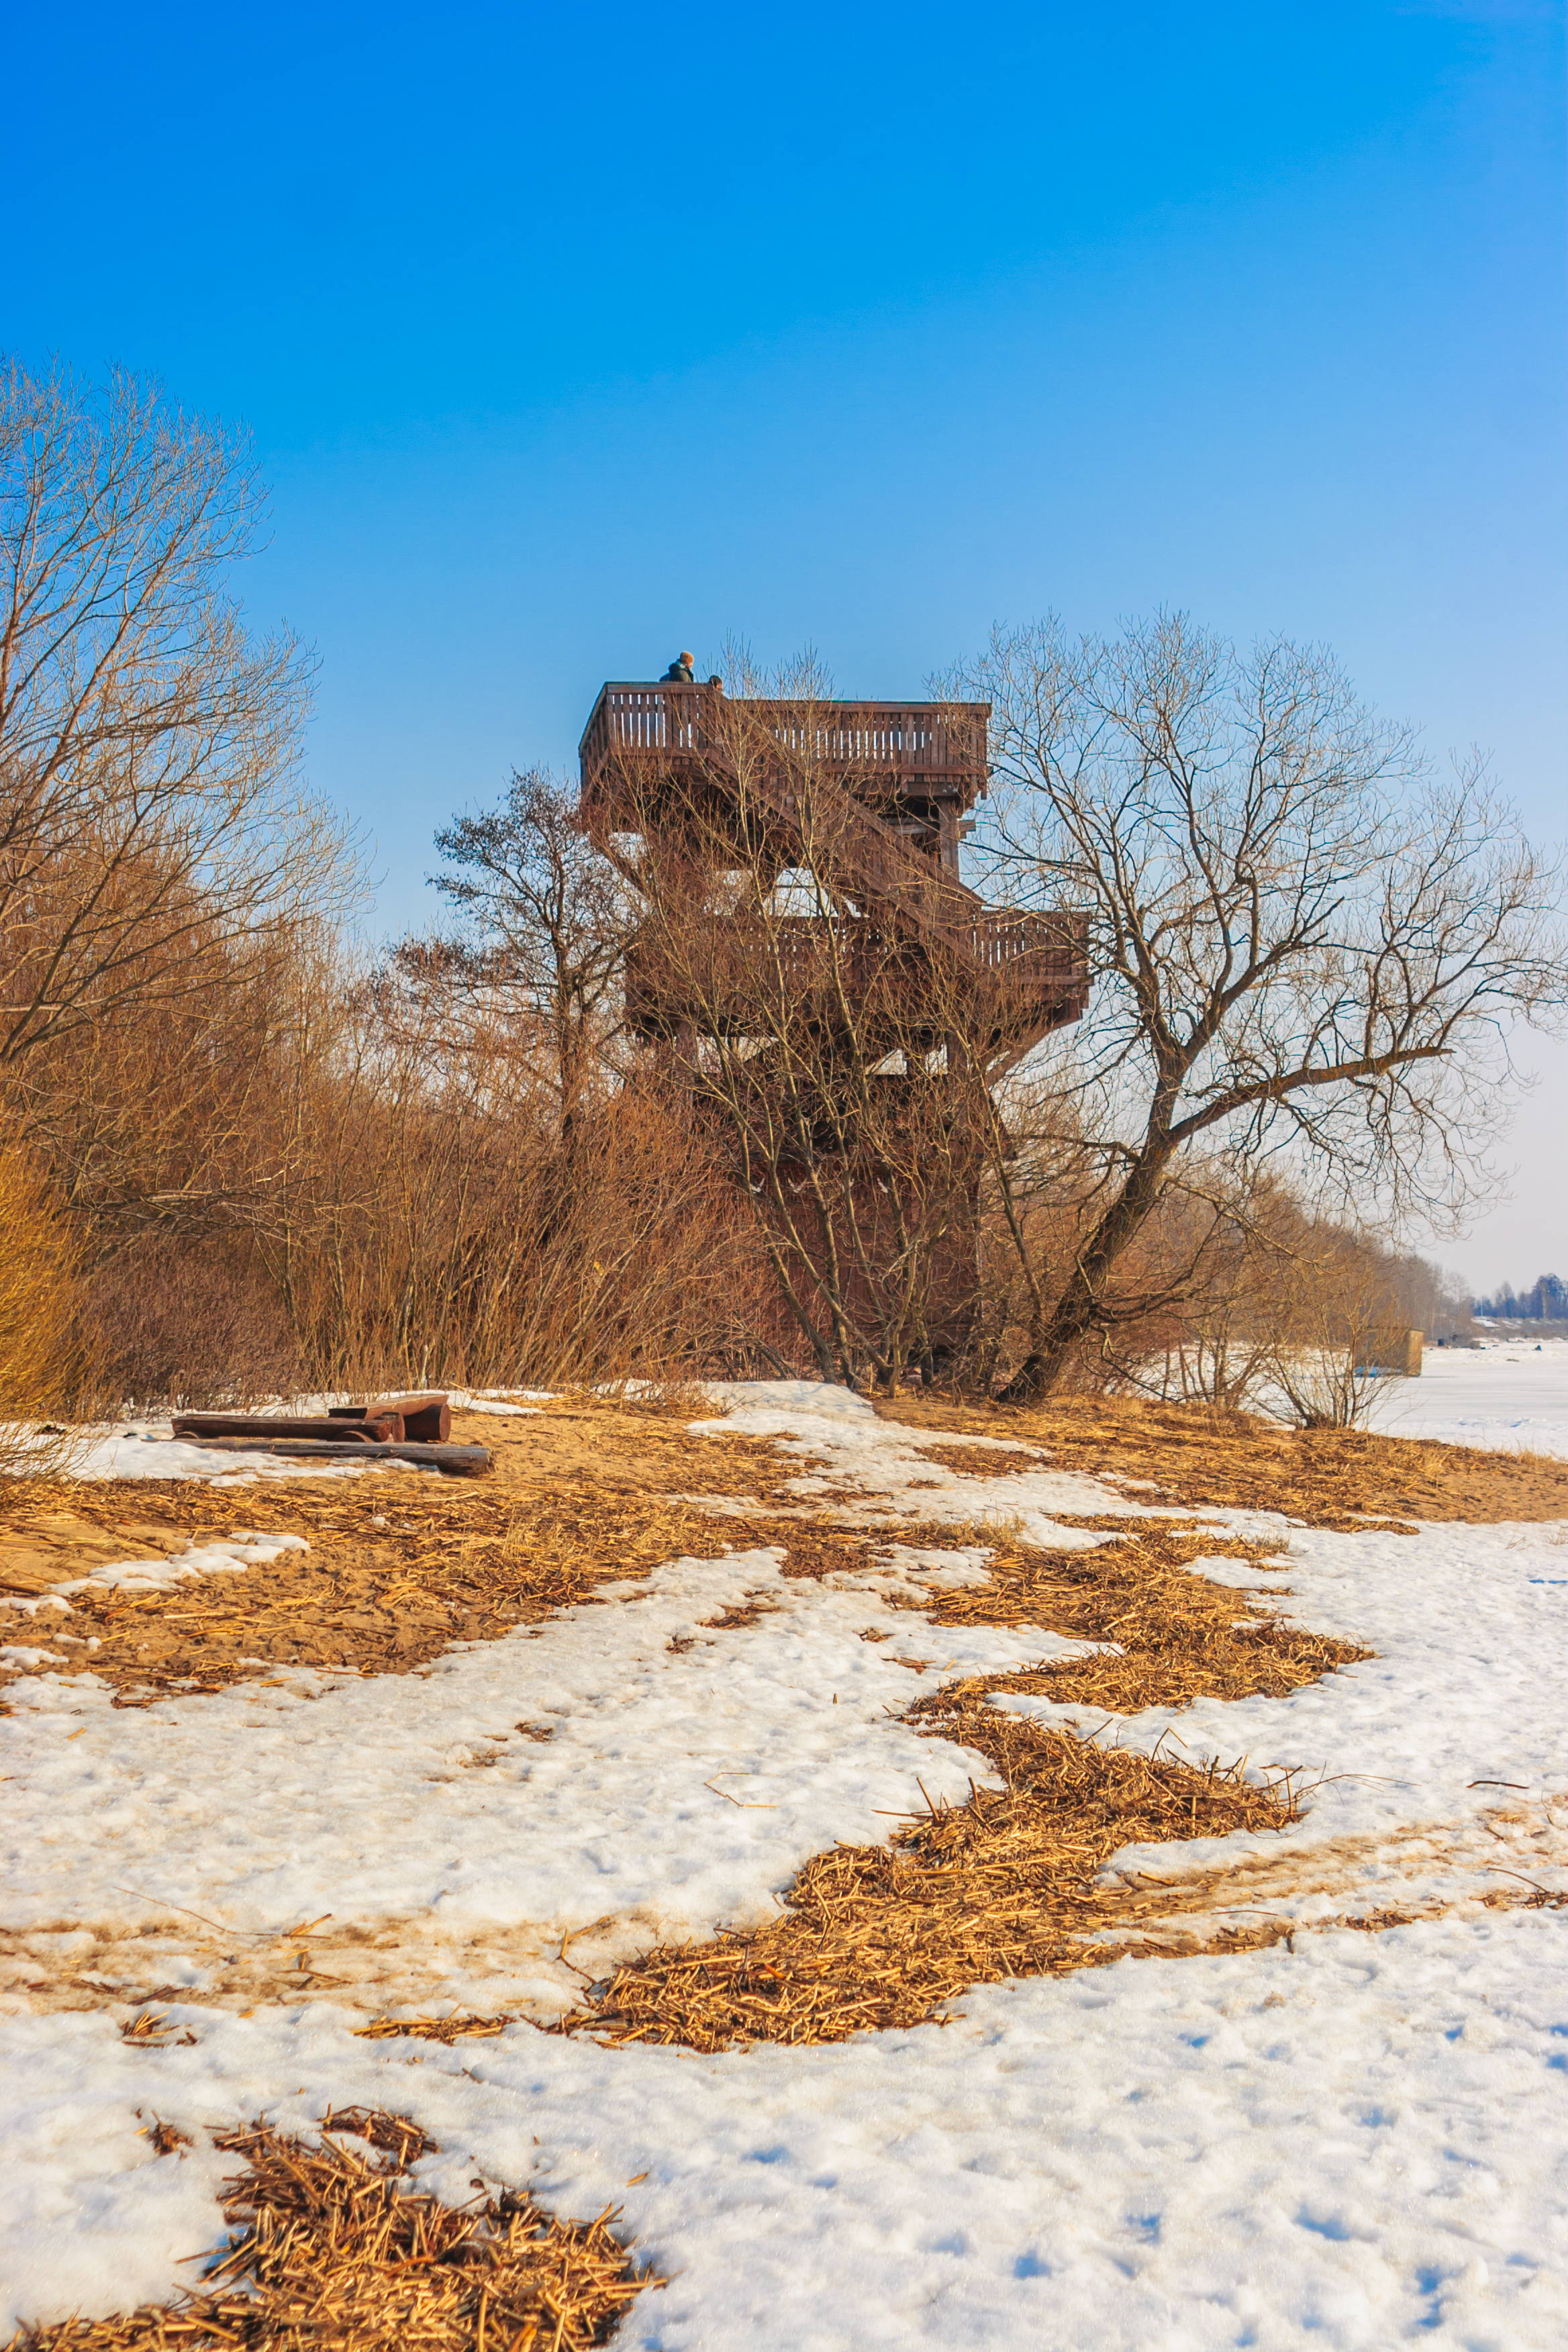
images, sky, ecoregion, snow, plant, branch, natural landscape, cloud, twig, wood, tree, grass, plain, woody plant, landscape, Tints and shades, freezing, trunk, grass family, grassland, frost, winter, hill, tower, reflection, horizon, rock, soil, castle, prairie, city, forest, ice, pasture